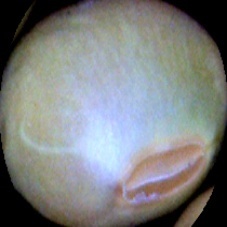
Label: Immature